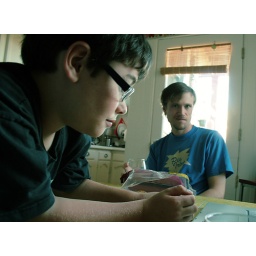
boys in my kitchen